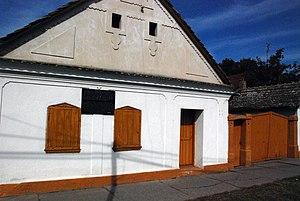
Les monuments culturels protégés constituent une catégorie de monuments de Serbie inscrits sur une liste de monuments bénéficiant de la protection de l'État. Il s'agit d'une troisième catégorie de monuments protégés classés, par leur importance, après les monuments culturels d'importance exceptionnelle et les monuments culturels de grande importance.
La maison natale de Janko Čmelik se trouve à Stara Pazova, dans la province de Voïvodine, en Serbie. Elle est inscrite sur la liste des monuments culturels protégés de la République de Serbie.